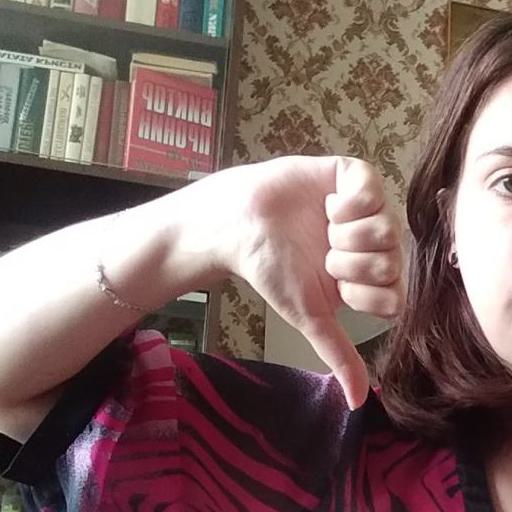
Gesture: dislike